Jim Pomeroy (motorcyclist)

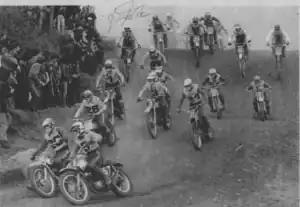
Pomeroy (26) leading the start of the 1973 250cc Spanish Grand Prix.

In the early 1970s, European riders still dominated the sport of motocross and Americans weren't considered as talented due to their relative lack of experience in the nascent motorsport. Pomeroy arrived in Europe as an unknown and then proceeded to shock the motorcycle world by riding his privateer Bultaco to an upset victory in the 1973 250cc Spanish motocross Grand Prix.